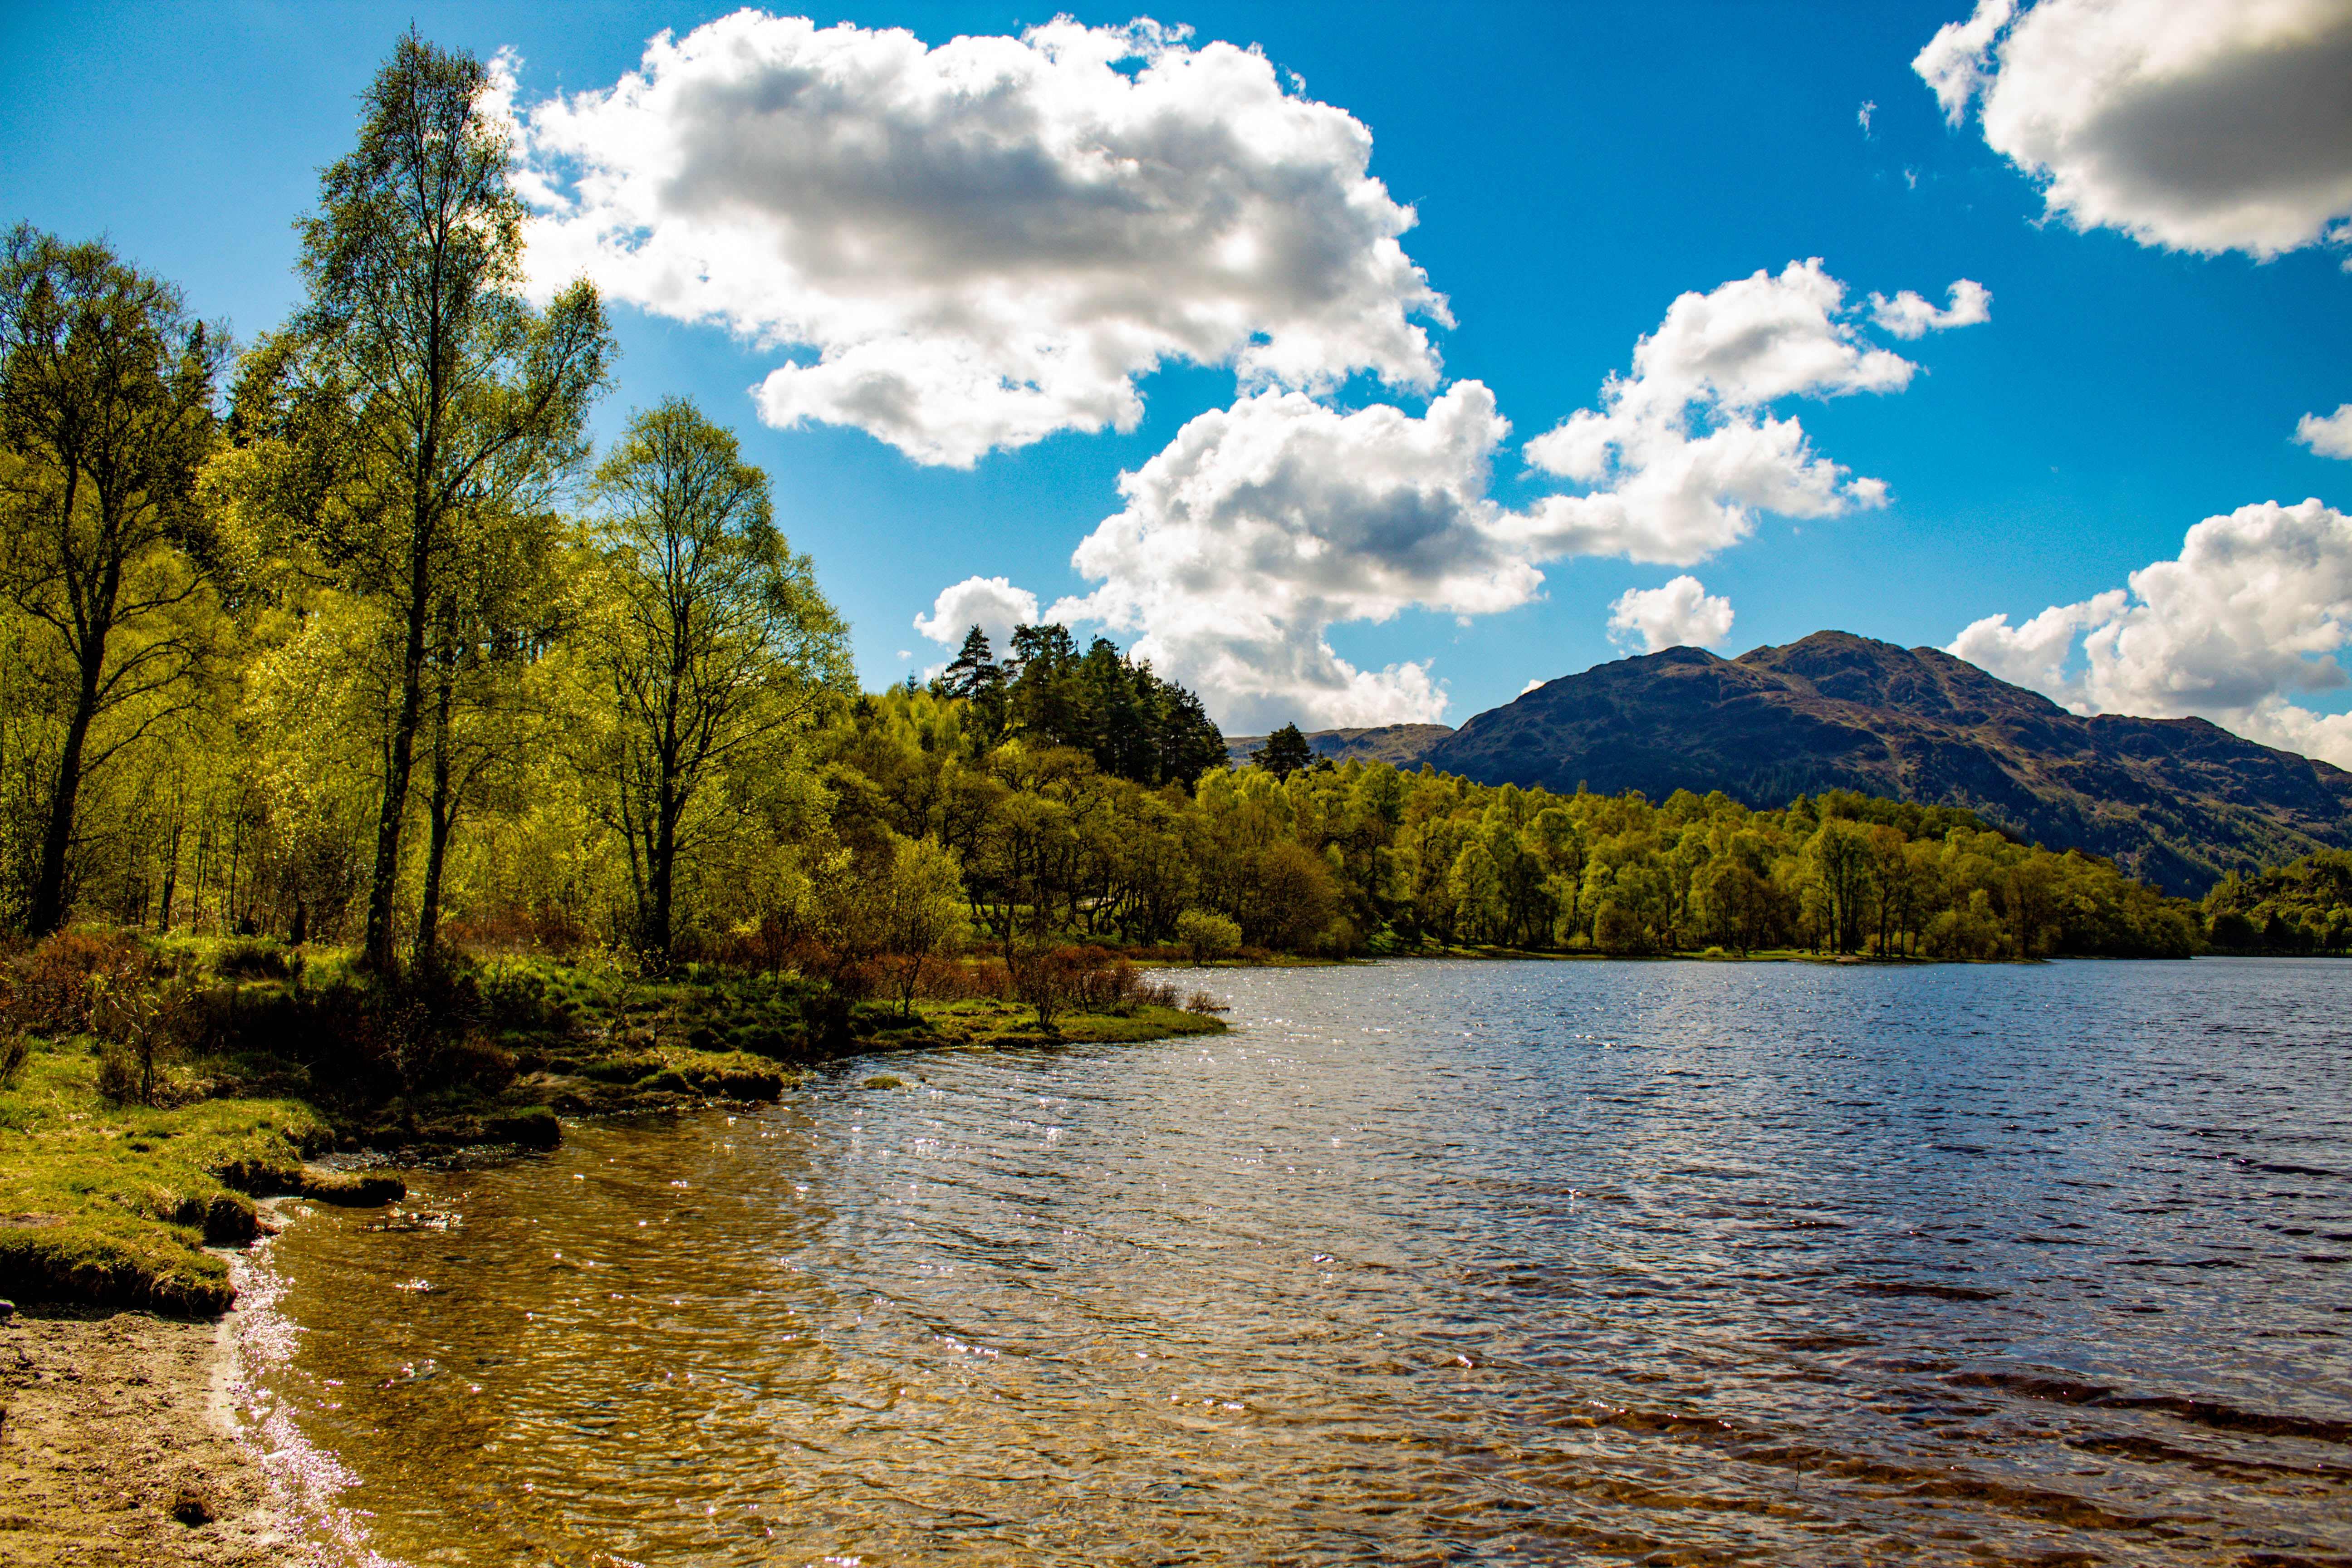
water, nature, sky, cloud, reflection, body of water, tree, lake, wilderness, woody plant, loch, river, mountain, leaf, reservoir, highland, bank, lake district, landscape, mount scenery, hill, plant, meteorological phenomenon, water resources, forest, national park, rock, tarn, pond